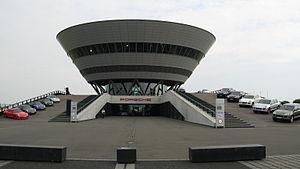
Porsche est un constructeur d'automobiles de sport allemand. La société fut fondée en 1931 par Ferdinand Porsche, puis reprise par son fils Ferry Porsche. Ferdinand Porsche est l'ingénieur qui créa la première Volkswagen. Les principales usines du constructeur, situées à Leipzig et à Zuffenhausen, en Allemagne, comptaient plus de 17 000 salariés en 2012.